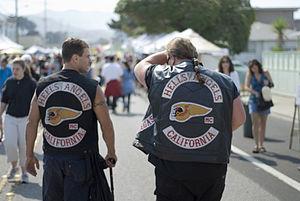
Zombi est le jeu d'action-aventure développé et édité par Ubi Soft en 1986 sur Amstrad CPC en Europe, puis à l'étranger. Le jeu est pas la suite porté sur Commodore 64, PC, et ZX Spectrum, puis sur des machines plus puissantes, l'Amiga et l'Atari ST. Premier jeu de l'entreprise française, il est adapté du film Zombie sorti en 1978, le deuxième film de la trilogie de la Saga des zombies de George A. Romero, en particulier la séquence du centre commercial. Quatre personnes se posent sur le toit de ce complexe avec leur hélicoptère. Ils décident d'explorer le bâtiment infesté de zombies, en quête de carburant pour pouvoir repartir.